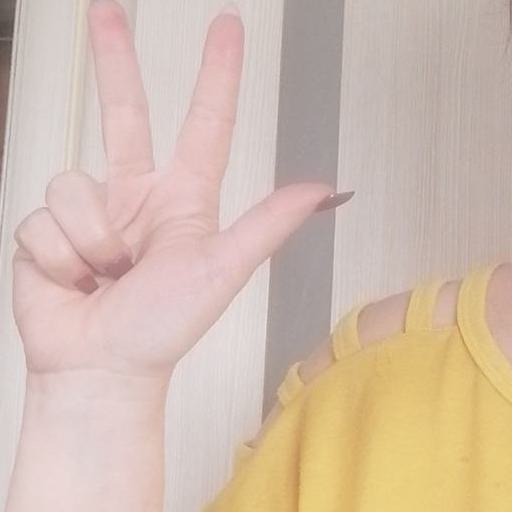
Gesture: three2